Port of Tripoli (Lebanon)

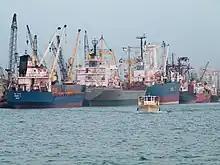
Ships docking on one of the port's quays

As of the early 2010s', plans to develop the Port of Tripoli have been announced by the Ministry of Transport, to expand the Port of Tripoli by and to construct refrigerated warehouses, buildings for light and assembly industries, and big sized warehouses. The plan also aims at enlarging the quay length up to and its draft up to of depth. The Tripoli Port Authority has prepared a master plan in alliance with the French Company, Sogreah, to enlarge and rehabilitate the Tripoli port and its free zone.